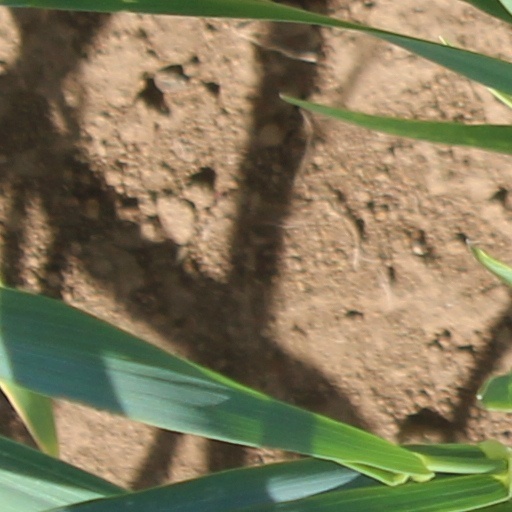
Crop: wheat